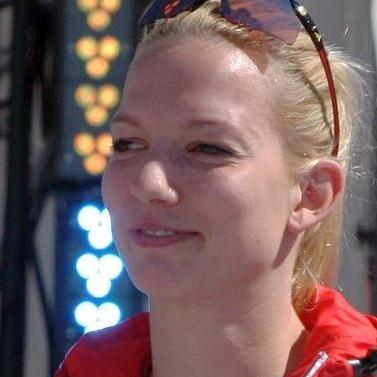
Age: 22